Immigration to Somalia

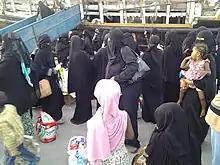
Somali expatriates returning from Yemen in Bosaso (2015).

As of 2012, most emigrants to Somalia consist of Somali expatriates, who have returned to Mogadishu and other urban areas for investment opportunities and to take part in the ongoing post-conflict reconstruction process. Through both private efforts and public initiatives like the Somali Diaspora Corps, they have participated in the renovation of schools, hospitals, banks and other infrastructure, and have played a leading role in the capital's recovery. They have also helped to propel the local real estate market.